Rodolphe Salis

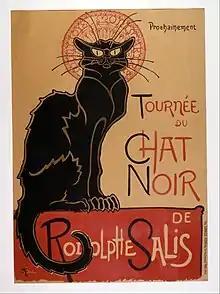
Now-iconic poster by Theophile-Alexandre Steinlen, advertising the approaching tour of The Black Cat show, 1896.

In order to combine art and alcoholic beverage, Salis had the idea of creating a café in "the purest style of Louis XII ... with a chandelier of wrought iron from the Byzantine period, and where the gentry, the burghers and peasants are now invited to drink absinthe after the usual manner of Victor Hugo and Garibaldi, and hypocras in golden bowls". In reality, the first tavern called ('The Black Cat'), opened in November 1881 in a two-room building at 84 Boulevard Rochechouart (a site now commemorated by a plaque), served bad wine, and had rather inferior décor. But from the first, guests were greeted at the door by a Swiss guard, splendidly bedecked and covered with gold from head to foot, supposedly responsible for bringing in the painters and poets who arrived, while barring the "infamous priests and the military". Salis's tongue-in-cheek admirational piece was on a high marble fireplace: "The Skull of Louis XIII as a Child".